2015 National Hockey League All-Star Game

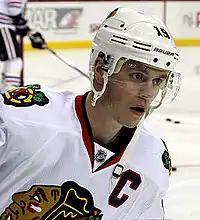
Jonathan Toews in a white away Blackhawks jersey and wearing a white helmet with a clear shield covering his eyes.

On January 1, 2015, six players were voted into the All-Star Game over seven weeks of online voting. Five Chicago Blackhawks players were voted in: forwards Patrick Kane and Jonathan Toews, defensemen Duncan Keith and Brent Seabrook and goaltender Corey Crawford. The only player voted in as a member of a different team was forward Zemgus Girgensons of the Buffalo Sabres, who was the most voted overall due to a campaign in his native Latvia.